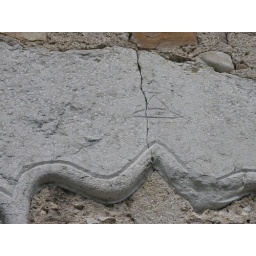
detail on the stone window frame of a house built in 1651